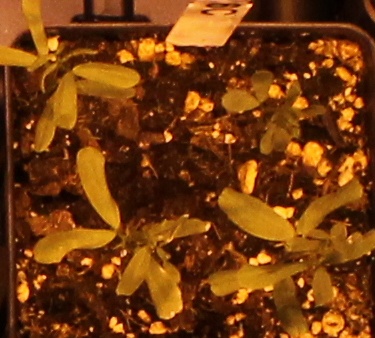
Label: Lentil